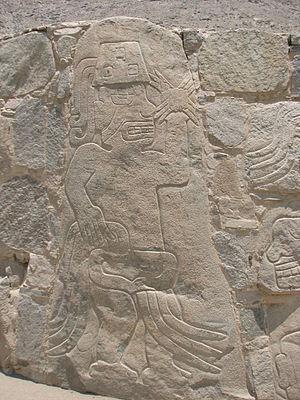
Le Complexe archéologique de Cerro Sechín, aussi appelé Sechín ou Sechín de las Estelas, est situé dans la province de Casma du département d'Áncash au Pérou, à 365 km au nord de la capitale Lima.